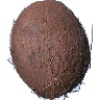
Label: cocos